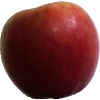
Label: Apple Crimson Snow 1